EDtv

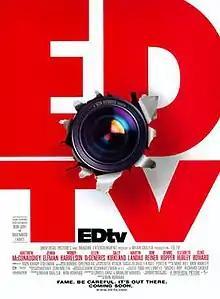
Theatrical release poster

EDtv is a 1999 American satirical comedy film directed by Ron Howard. An adaptation of the Quebecois film "Louis 19, King of the Airwaves (Louis 19, le roi des ondes)" (1994), it stars Matthew McConaughey, Jenna Elfman, Woody Harrelson, Ellen DeGeneres, Martin Landau, Rob Reiner, Sally Kirkland, Elizabeth Hurley, Clint Howard, and Dennis Hopper.